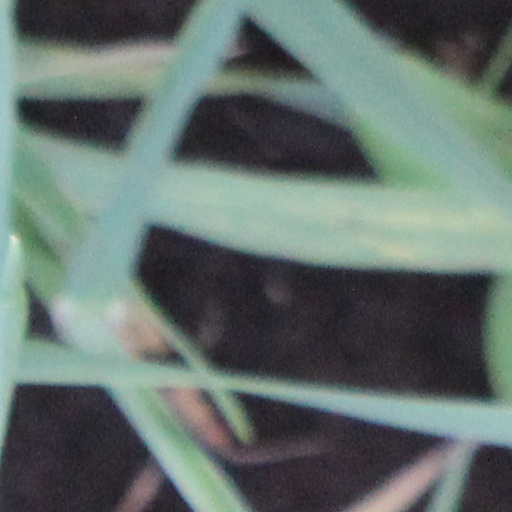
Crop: wheat